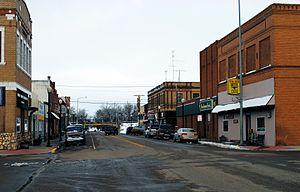
La ville de Wibaux est le siège du comté de Wibaux, dans l’État du Montana, aux États-Unis. Sa population s’élevait à 589 habitants lors du recensement de 2010, estimée à 649 habitants en 2016.